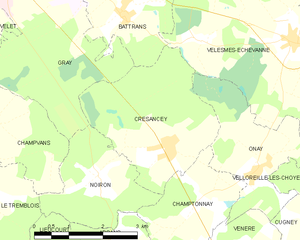
Carte des communes françaises